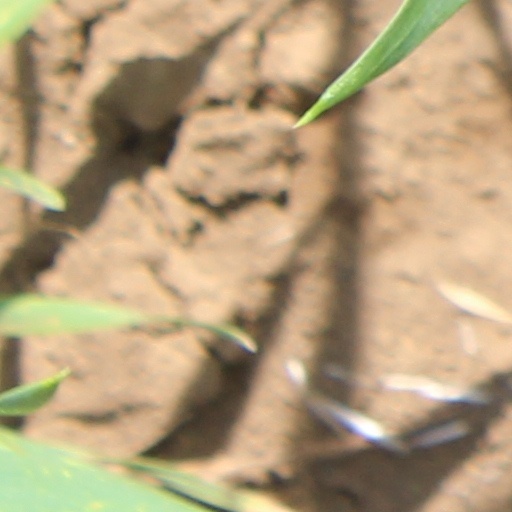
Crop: wheat